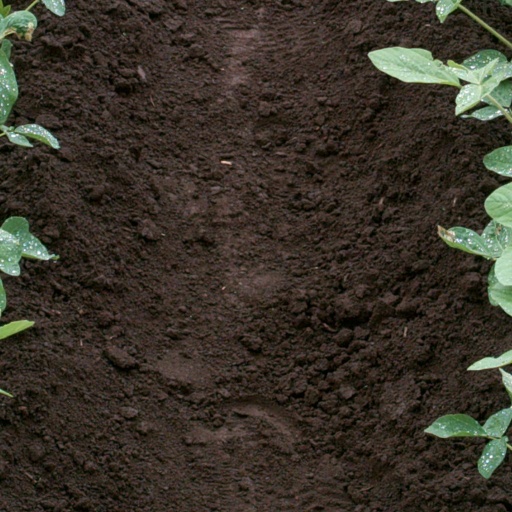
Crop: soybean